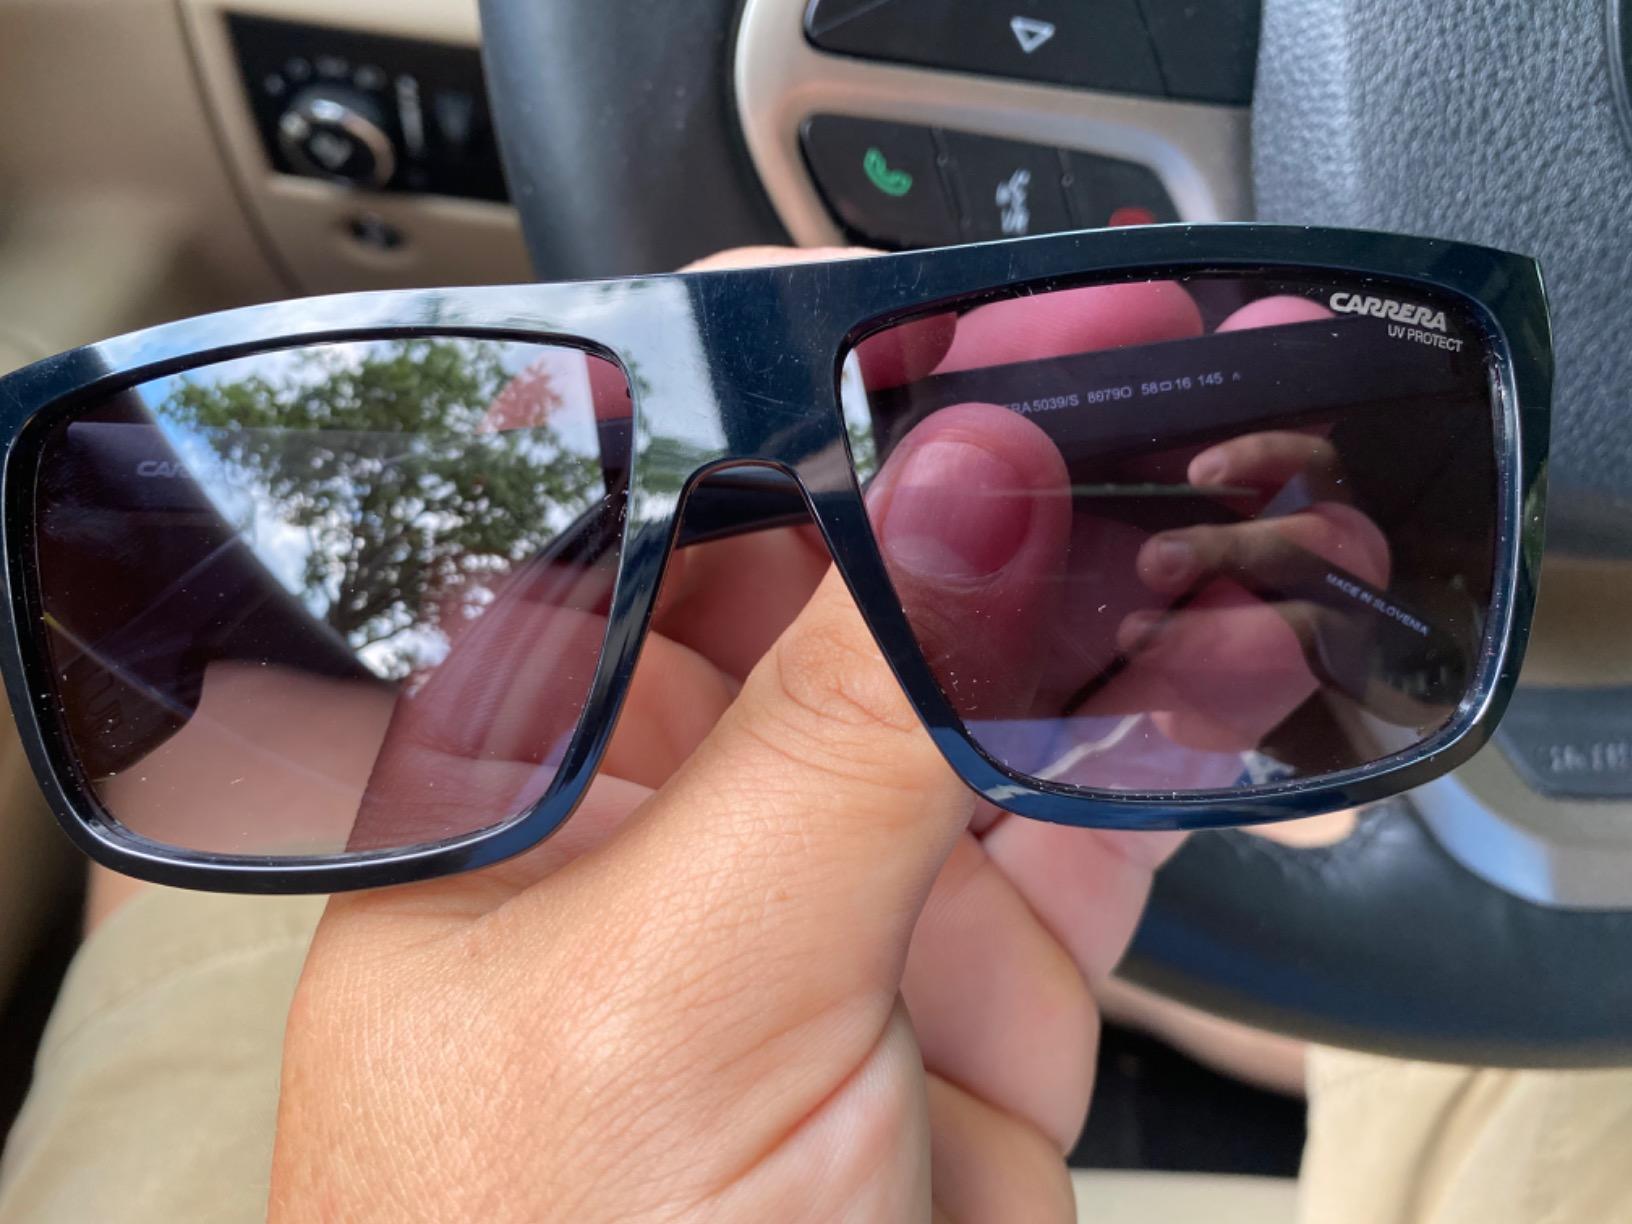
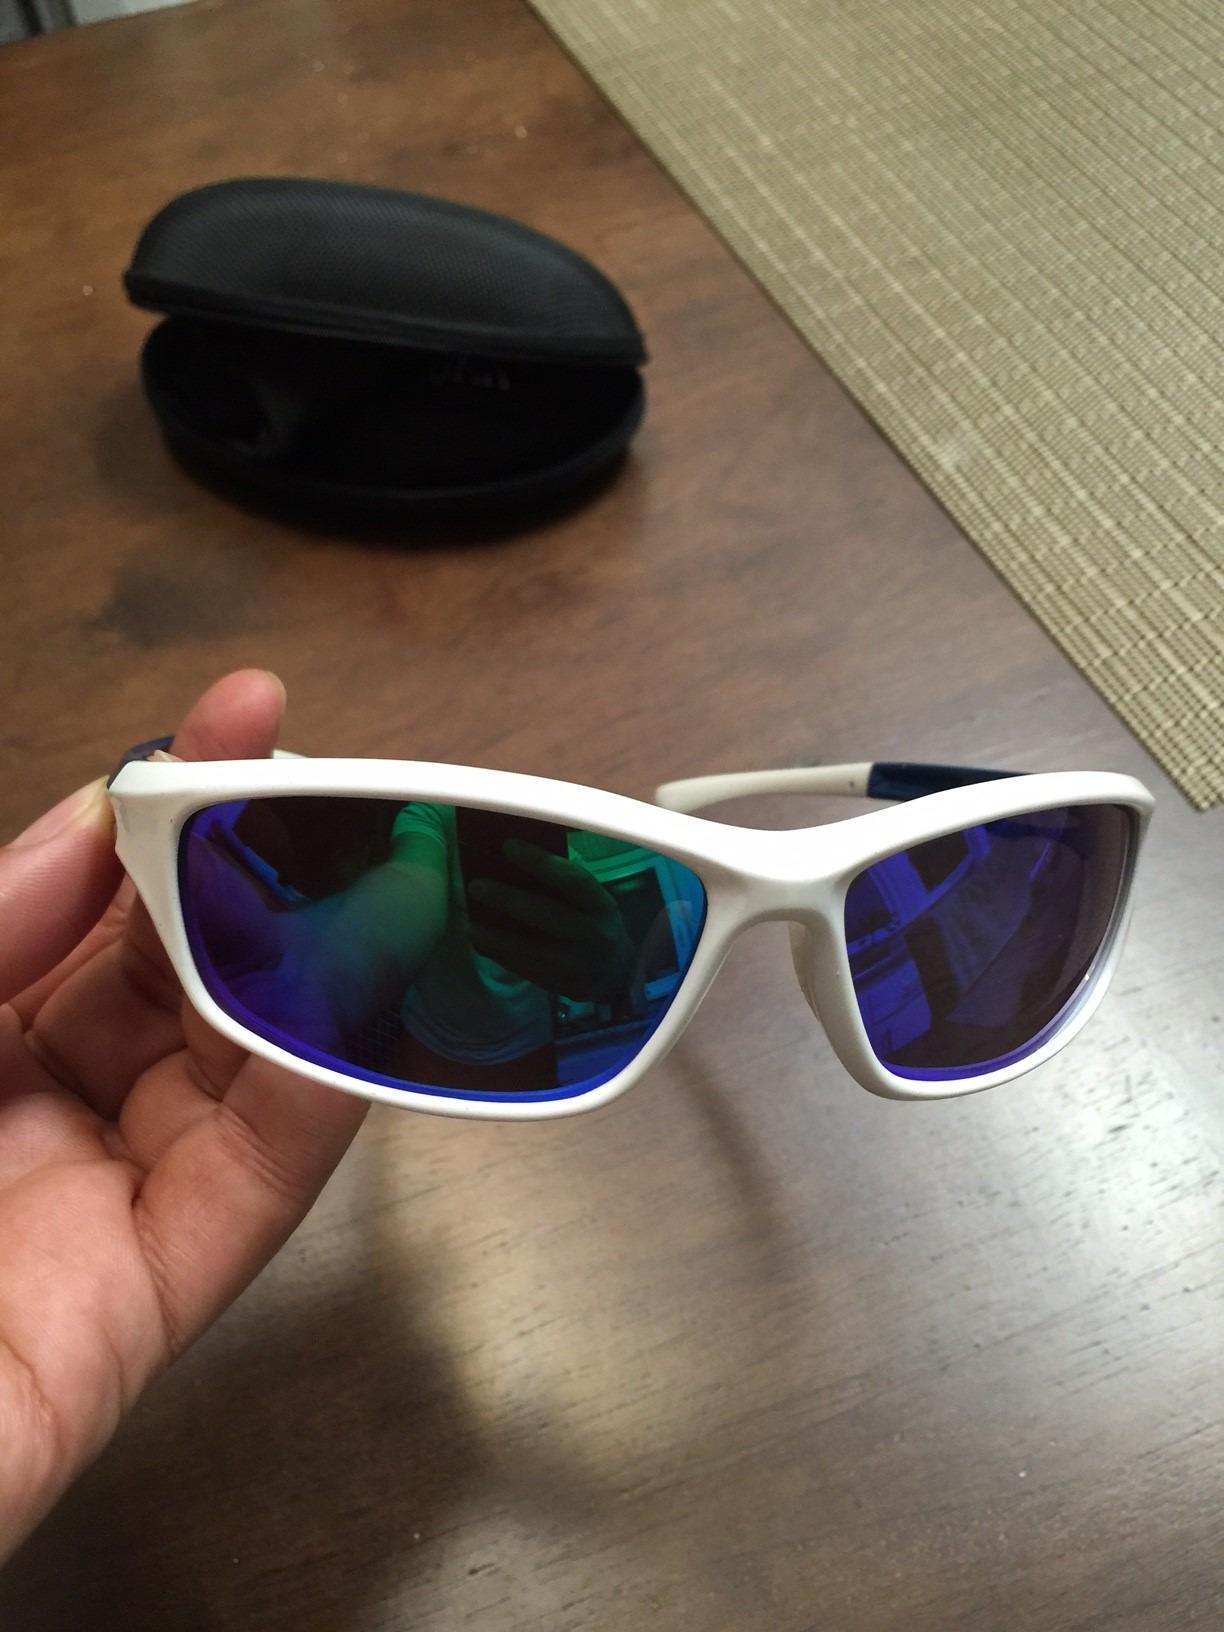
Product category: accessories_sunglasses
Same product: no